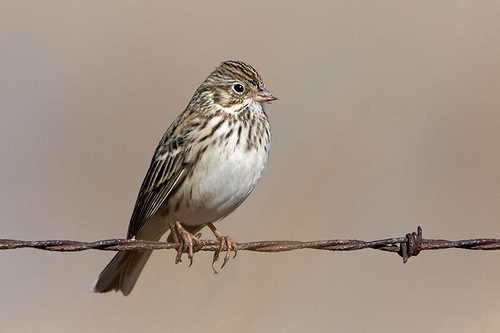
the bird is brown and white with small round black eyes.
a small bird with a white breast, belly and vent, black wings with white on them, and a speckled brown black throat with a white base.
the bird has a white belly and a brown striped head and wings.
a white colored bird with a very small beak and brown colored wingbars
this bird has a white belly, black and white striped breast and primaries and a cream bill.
this bird is brown with white and has a very short beak.
small brown and white bird with hints of grey and small pointed beak and small wings with short legs and long claws
this bird has wings that are brown and has a white bellythe bird has a striped crown and a spotted white breast.
this bird is white with brown and has a very short beak.
Species: Vesper Sparrow